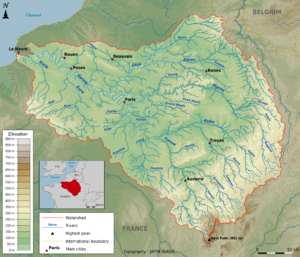
Seinen
Seinen er en flod i Frankrig, der løber 777 km fra sit udspring i Bourgogne til sit udløb i Den engelske kanal mellem Le Havre og Honfleur. På sin vej løber den bl.a. gennem Paris, Troyes og Rouen. Ifølge myten opstod Seinen som en flod, der udsprang af tårerne fra en nymfe, der blev forfulgt af en satyr.